Battle of Le Transloy

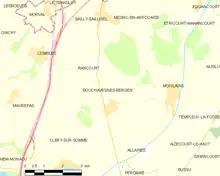

On 28 August, the Chief of the General Staff General Erich von Falkenhayn simplified the German command structure on the Western Front by establishing two army groups. was dissolved and General Max von Gallwitz reverted to the command of the 2nd Army. controlled the 6th, 1st and 2nd armies, from the Belgian coast to the boundary of , south of the Somme. The emergency in Russia caused by the Brusilov Offensive, the entry of Rumania into the war and French counter-attacks at Verdun put further strain on the German army. Falkenhayn had been sacked from (OHL) on 29 August and replaced by Field Marshal Paul von Hindenburg and General Erich Ludendorff. This "Third" OHL ordered an end to attacks at Verdun and the despatch of troops to Rumania and the Somme front. Colonel Fritz von Loßberg, Chief of Staff of the 2nd Army, was also able to establish (relief divisions) behind the battlefield, ready to replace tired divisions.